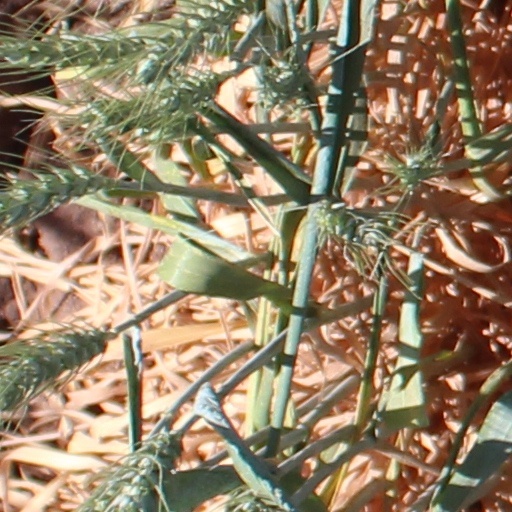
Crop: wheat